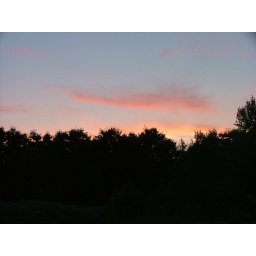
a sunset with clouds over black trees